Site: brandenburg
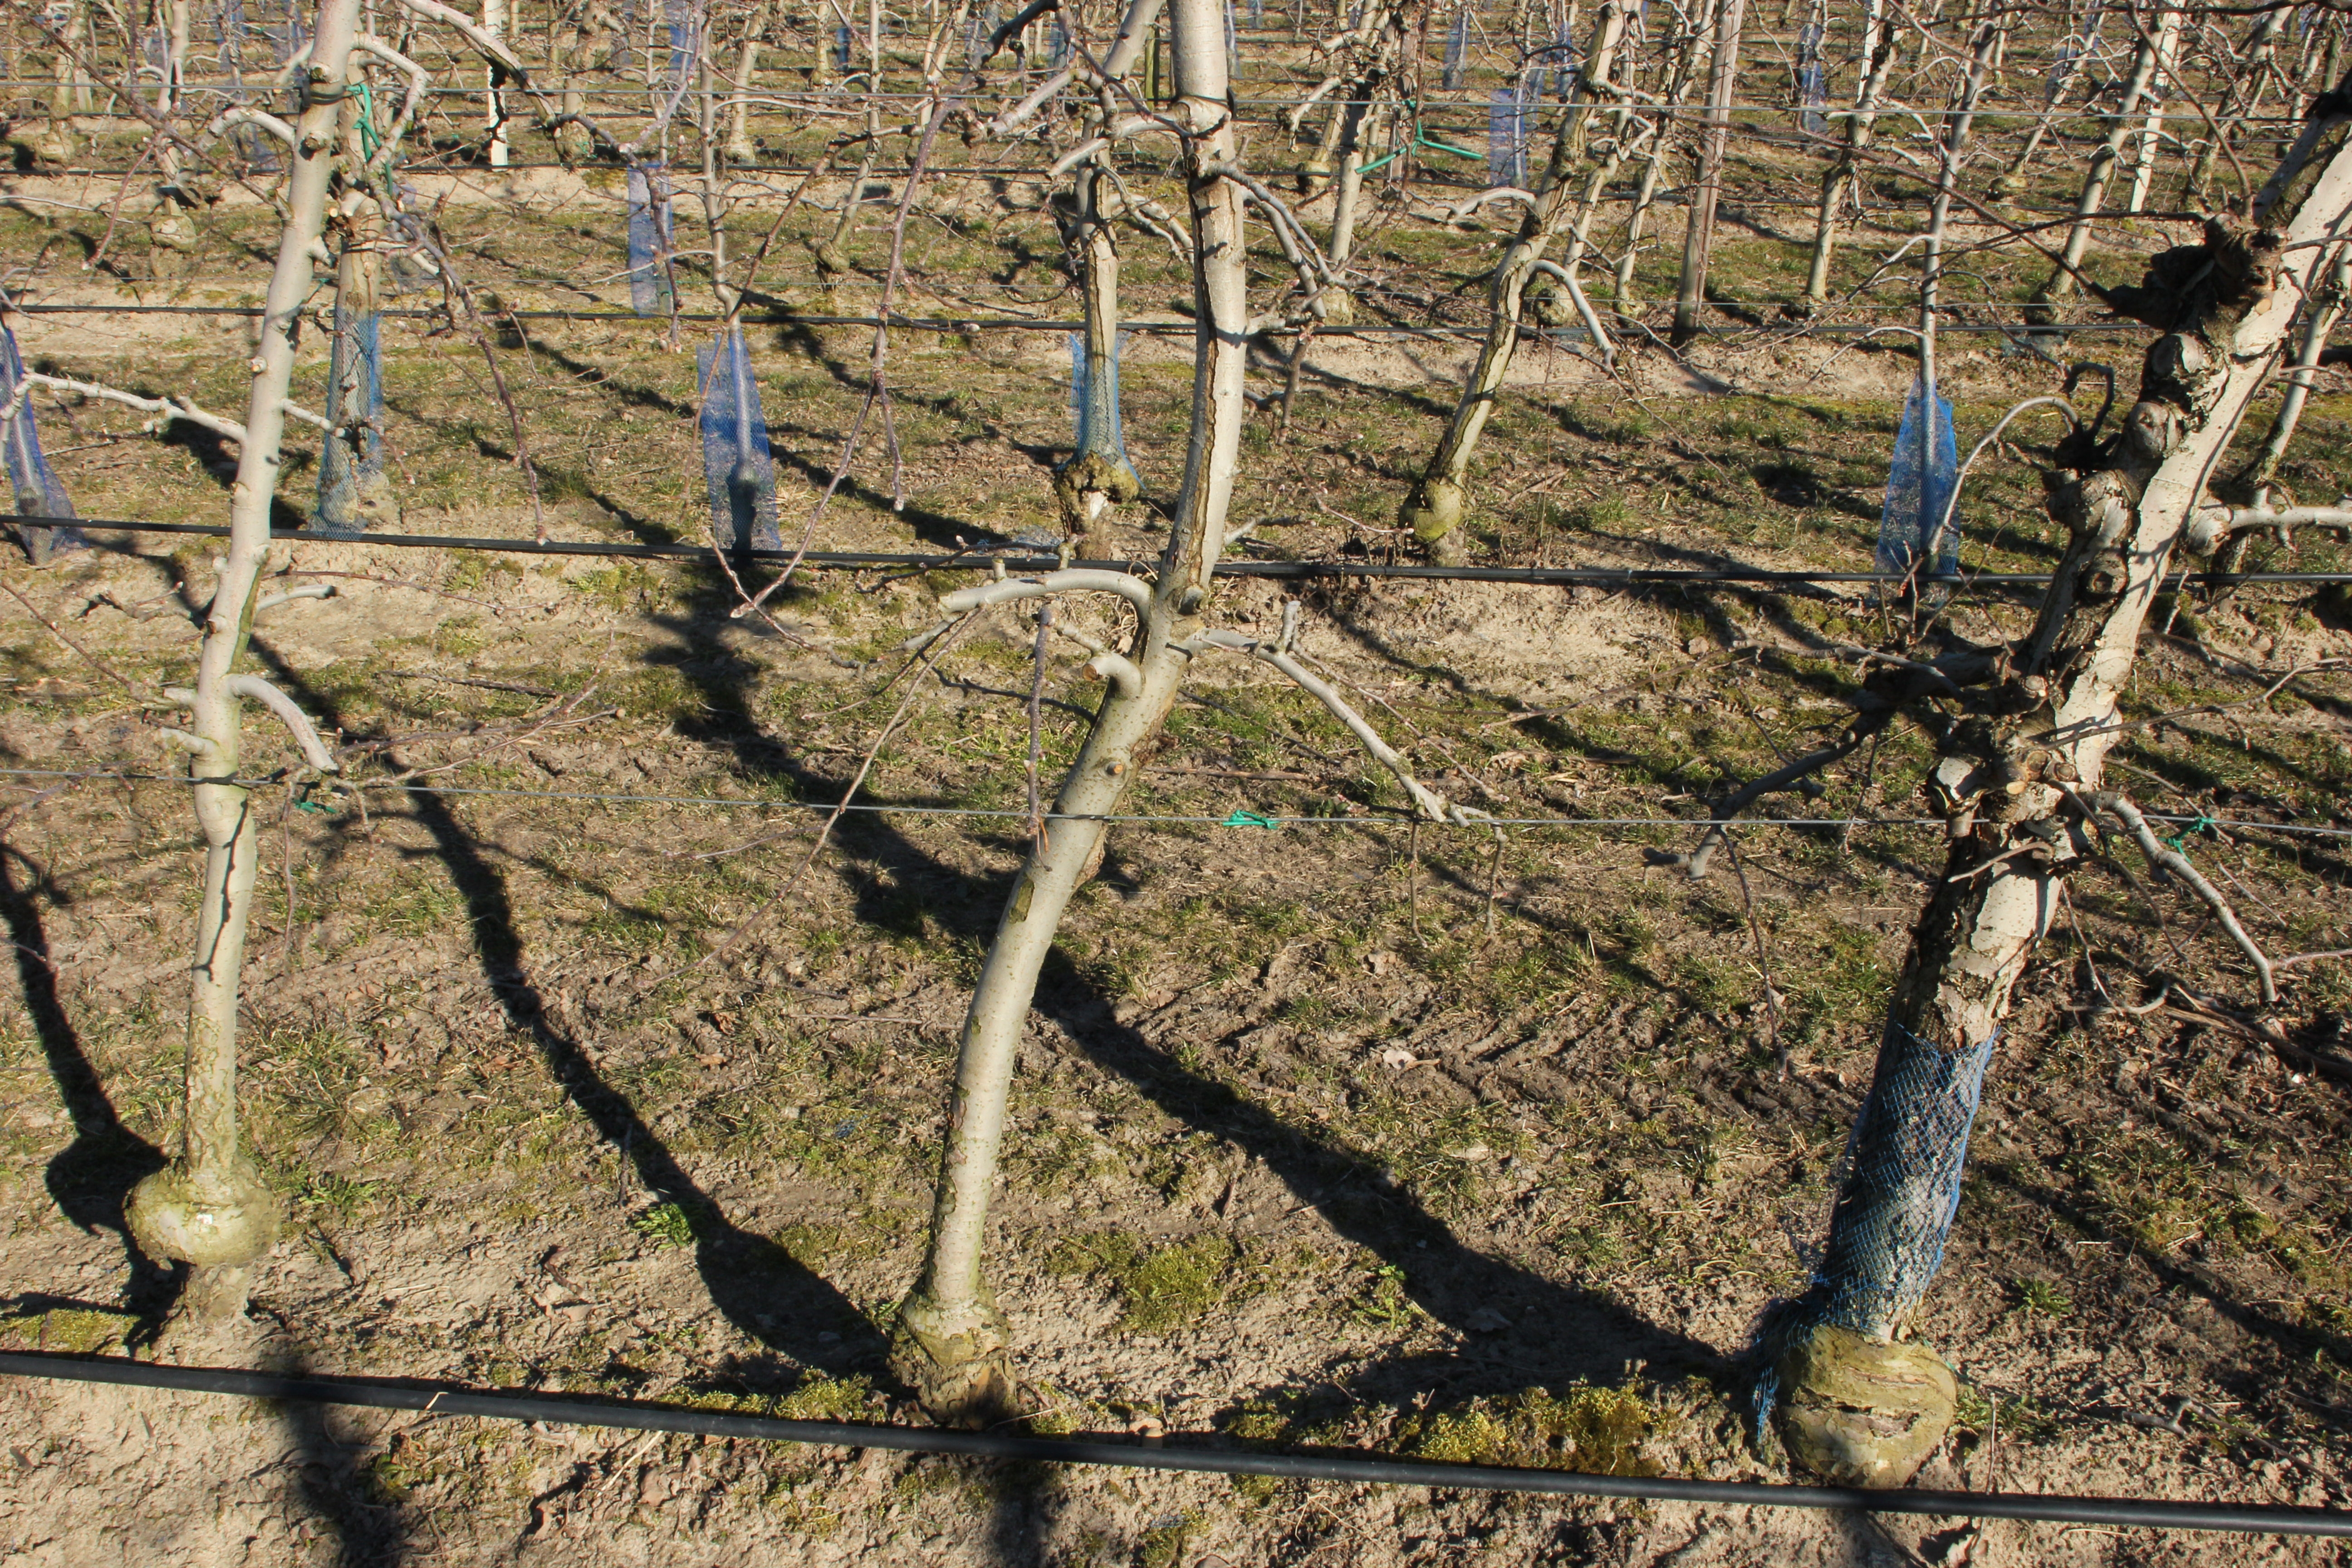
Growth stage (BBCH 03): Bud development